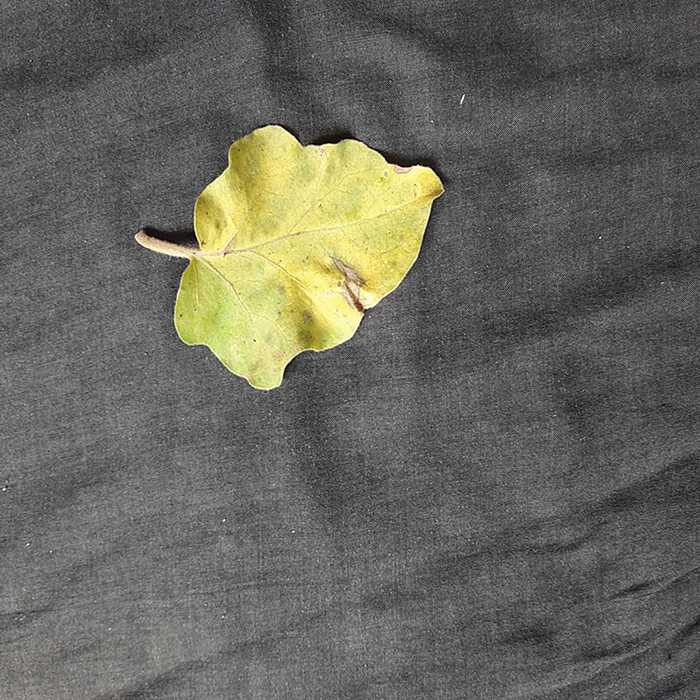
Plant: Eggplant
Label: Eggplant verticillium wilt